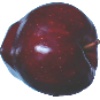
Label: red_delicious_apple